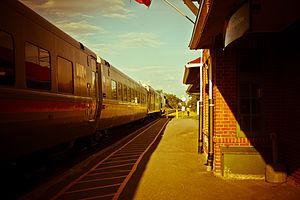
Gare d'Alexandria